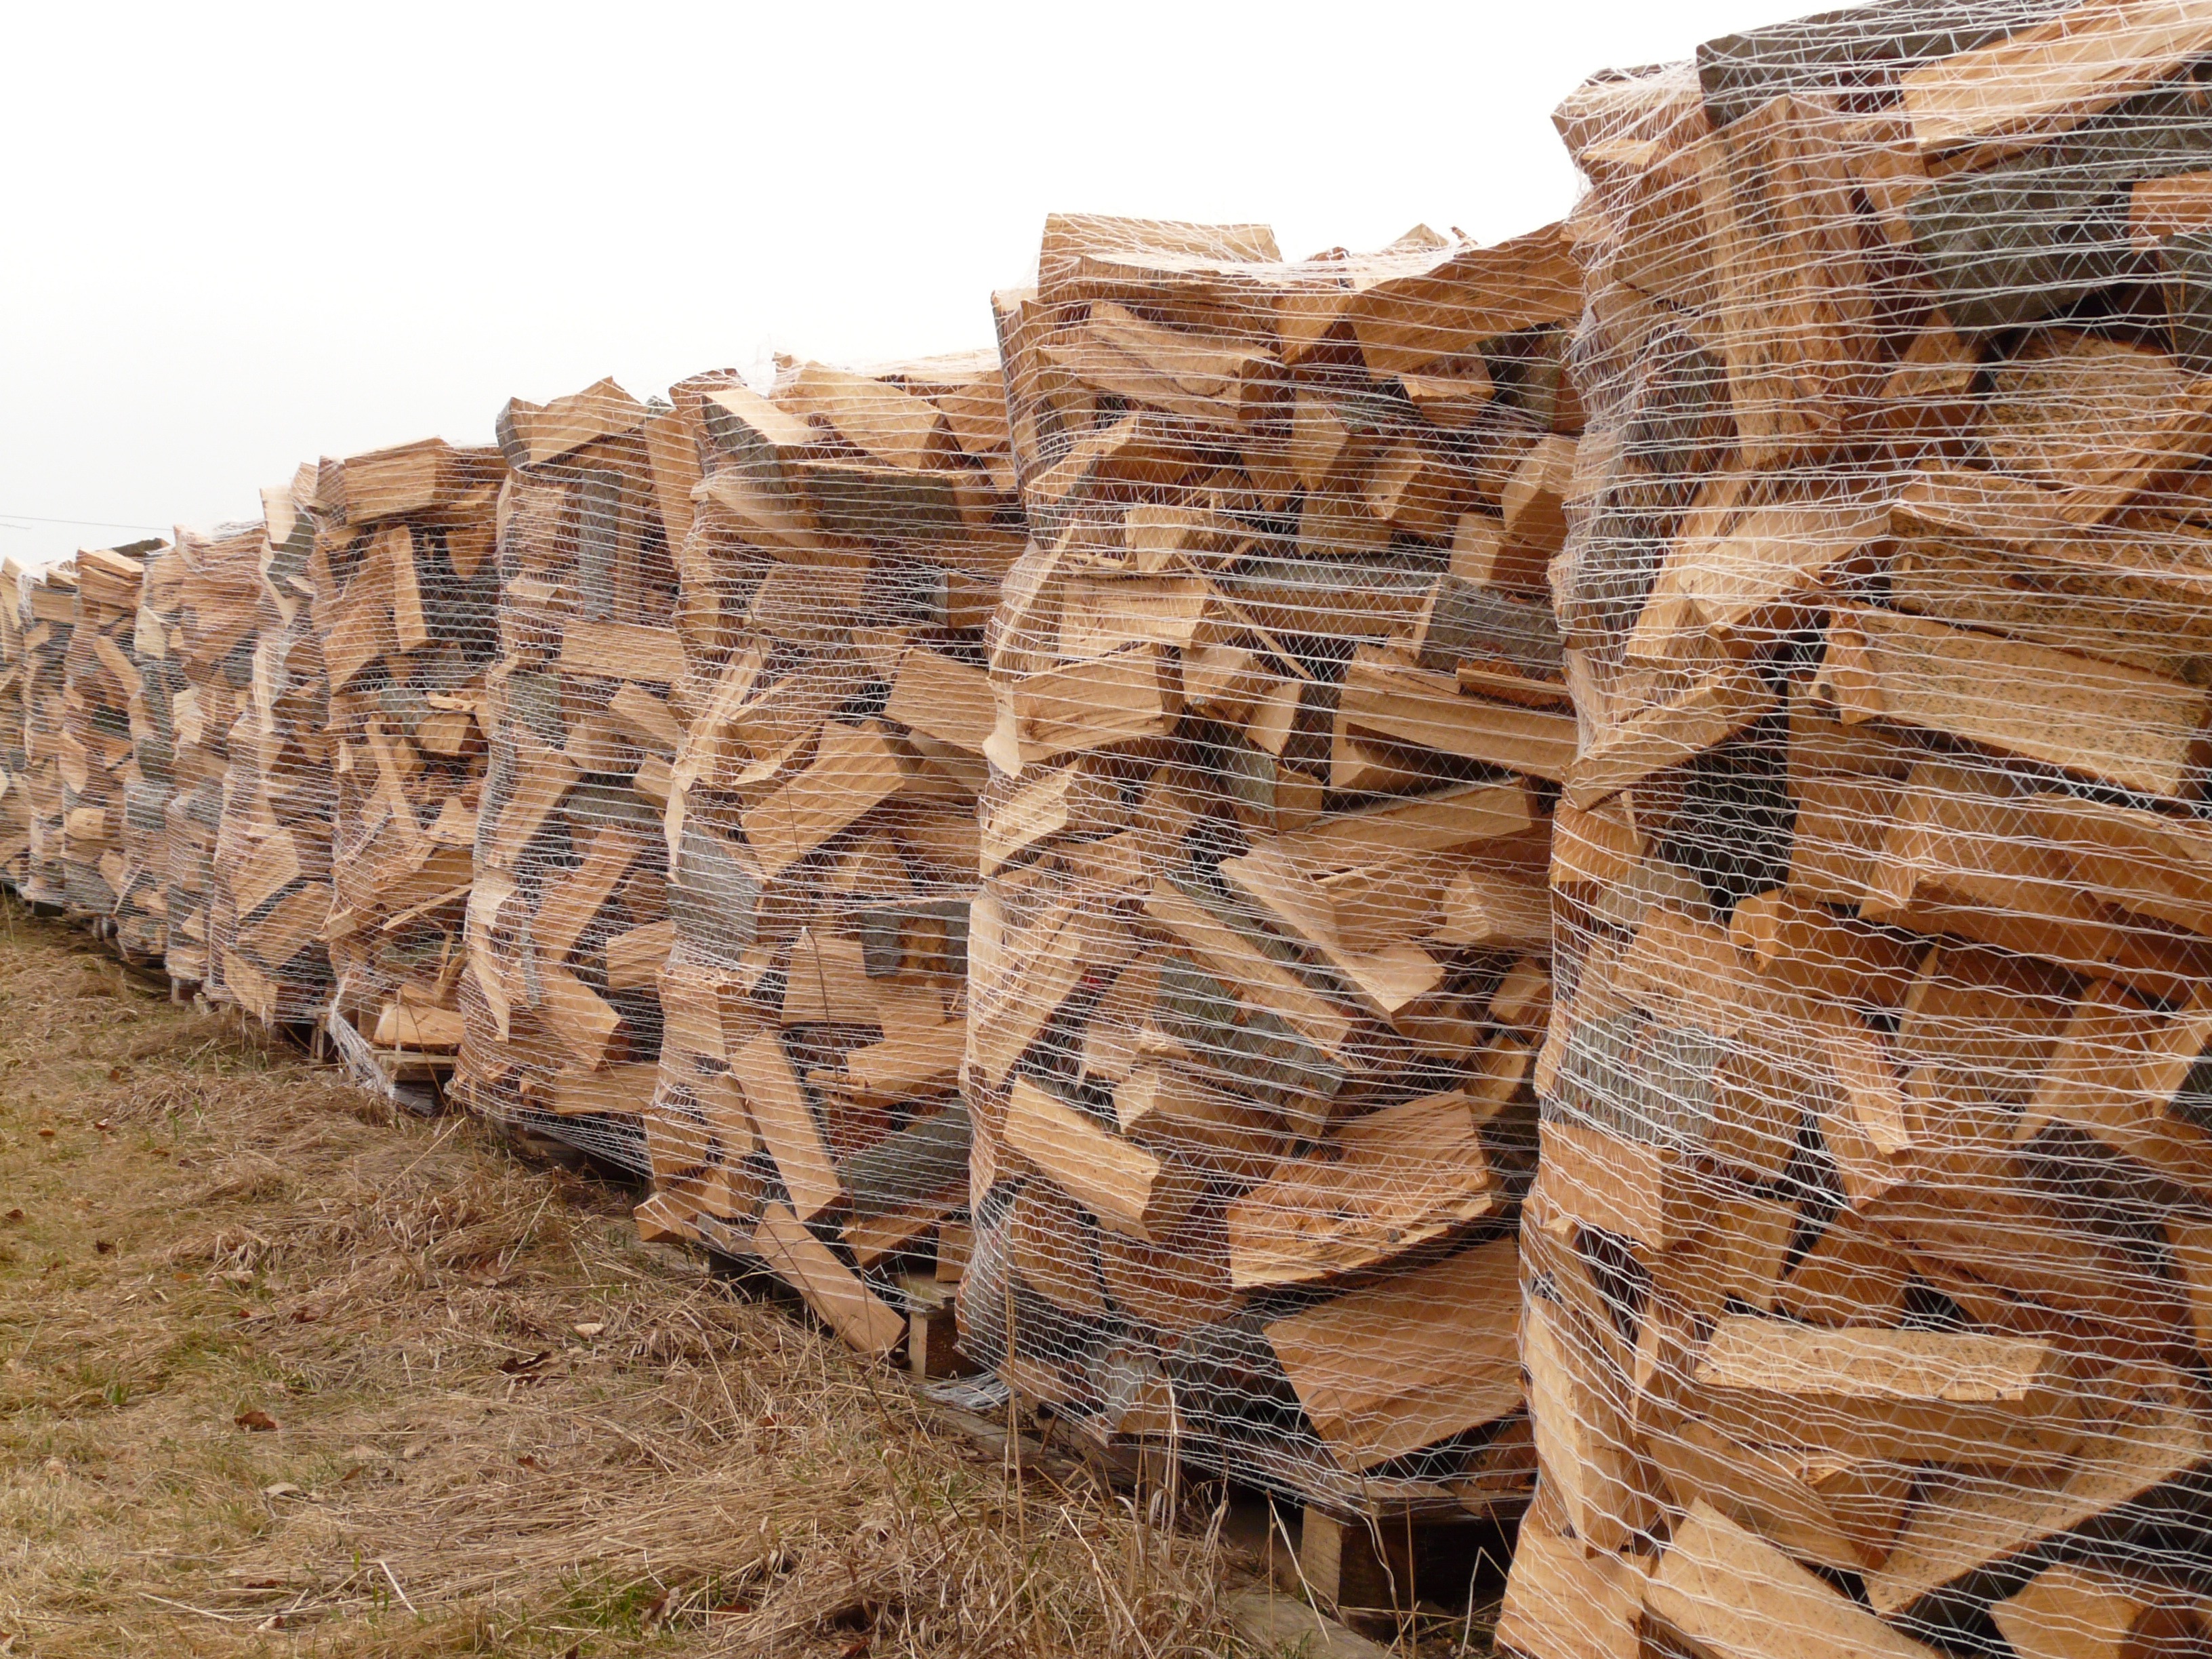
tree, rock, wood, trunk, wall, fire, soil, stone wall, firewood, brick, terrain, lumber, sale, beech, firewood stack, ancient history, outdoor structure